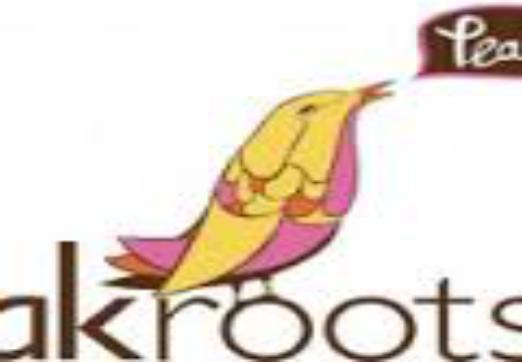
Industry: Clothes